Undercroft

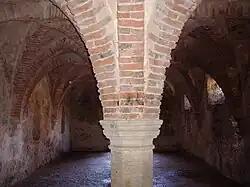
The Undercroft at Blakeney Guildhall in Norfolk

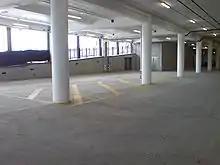
A modern parking undercroft beneath a cinema

An undercroft is traditionally a cellar or storage room, often brick-lined and vaulted, and used for storage in buildings since medieval times. In modern usage, an undercroft is generally a ground (street-level) area which is relatively open to the sides, but covered by the building above.